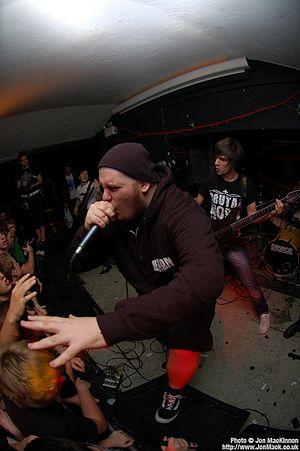
Annotations of an Autopsy est un groupe de deathcore britannique, originaire de Lowestoft, Suffolk, en Angleterre. Il est formé en 2006 et publie un premier EP, intitulé Welcome to Sludge City, en 2007. Après deux albums studio — Before the Throne of Infection et The Reign of Darkness —, le groupe annonce officiellement sa séparation en 2013.